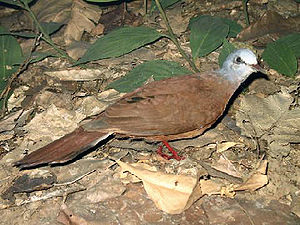
Kaneldue
Kaneldue er en dueart, der lever i Afrika.